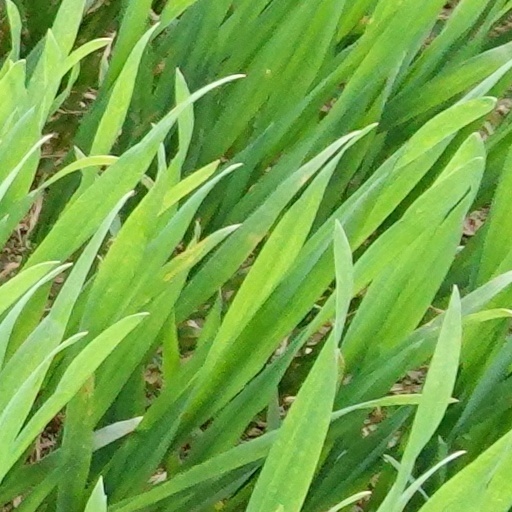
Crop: wheat